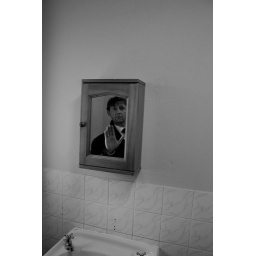
........at work this morning I got myself stuck in the bathroom cabinet mirror. It was really weird!